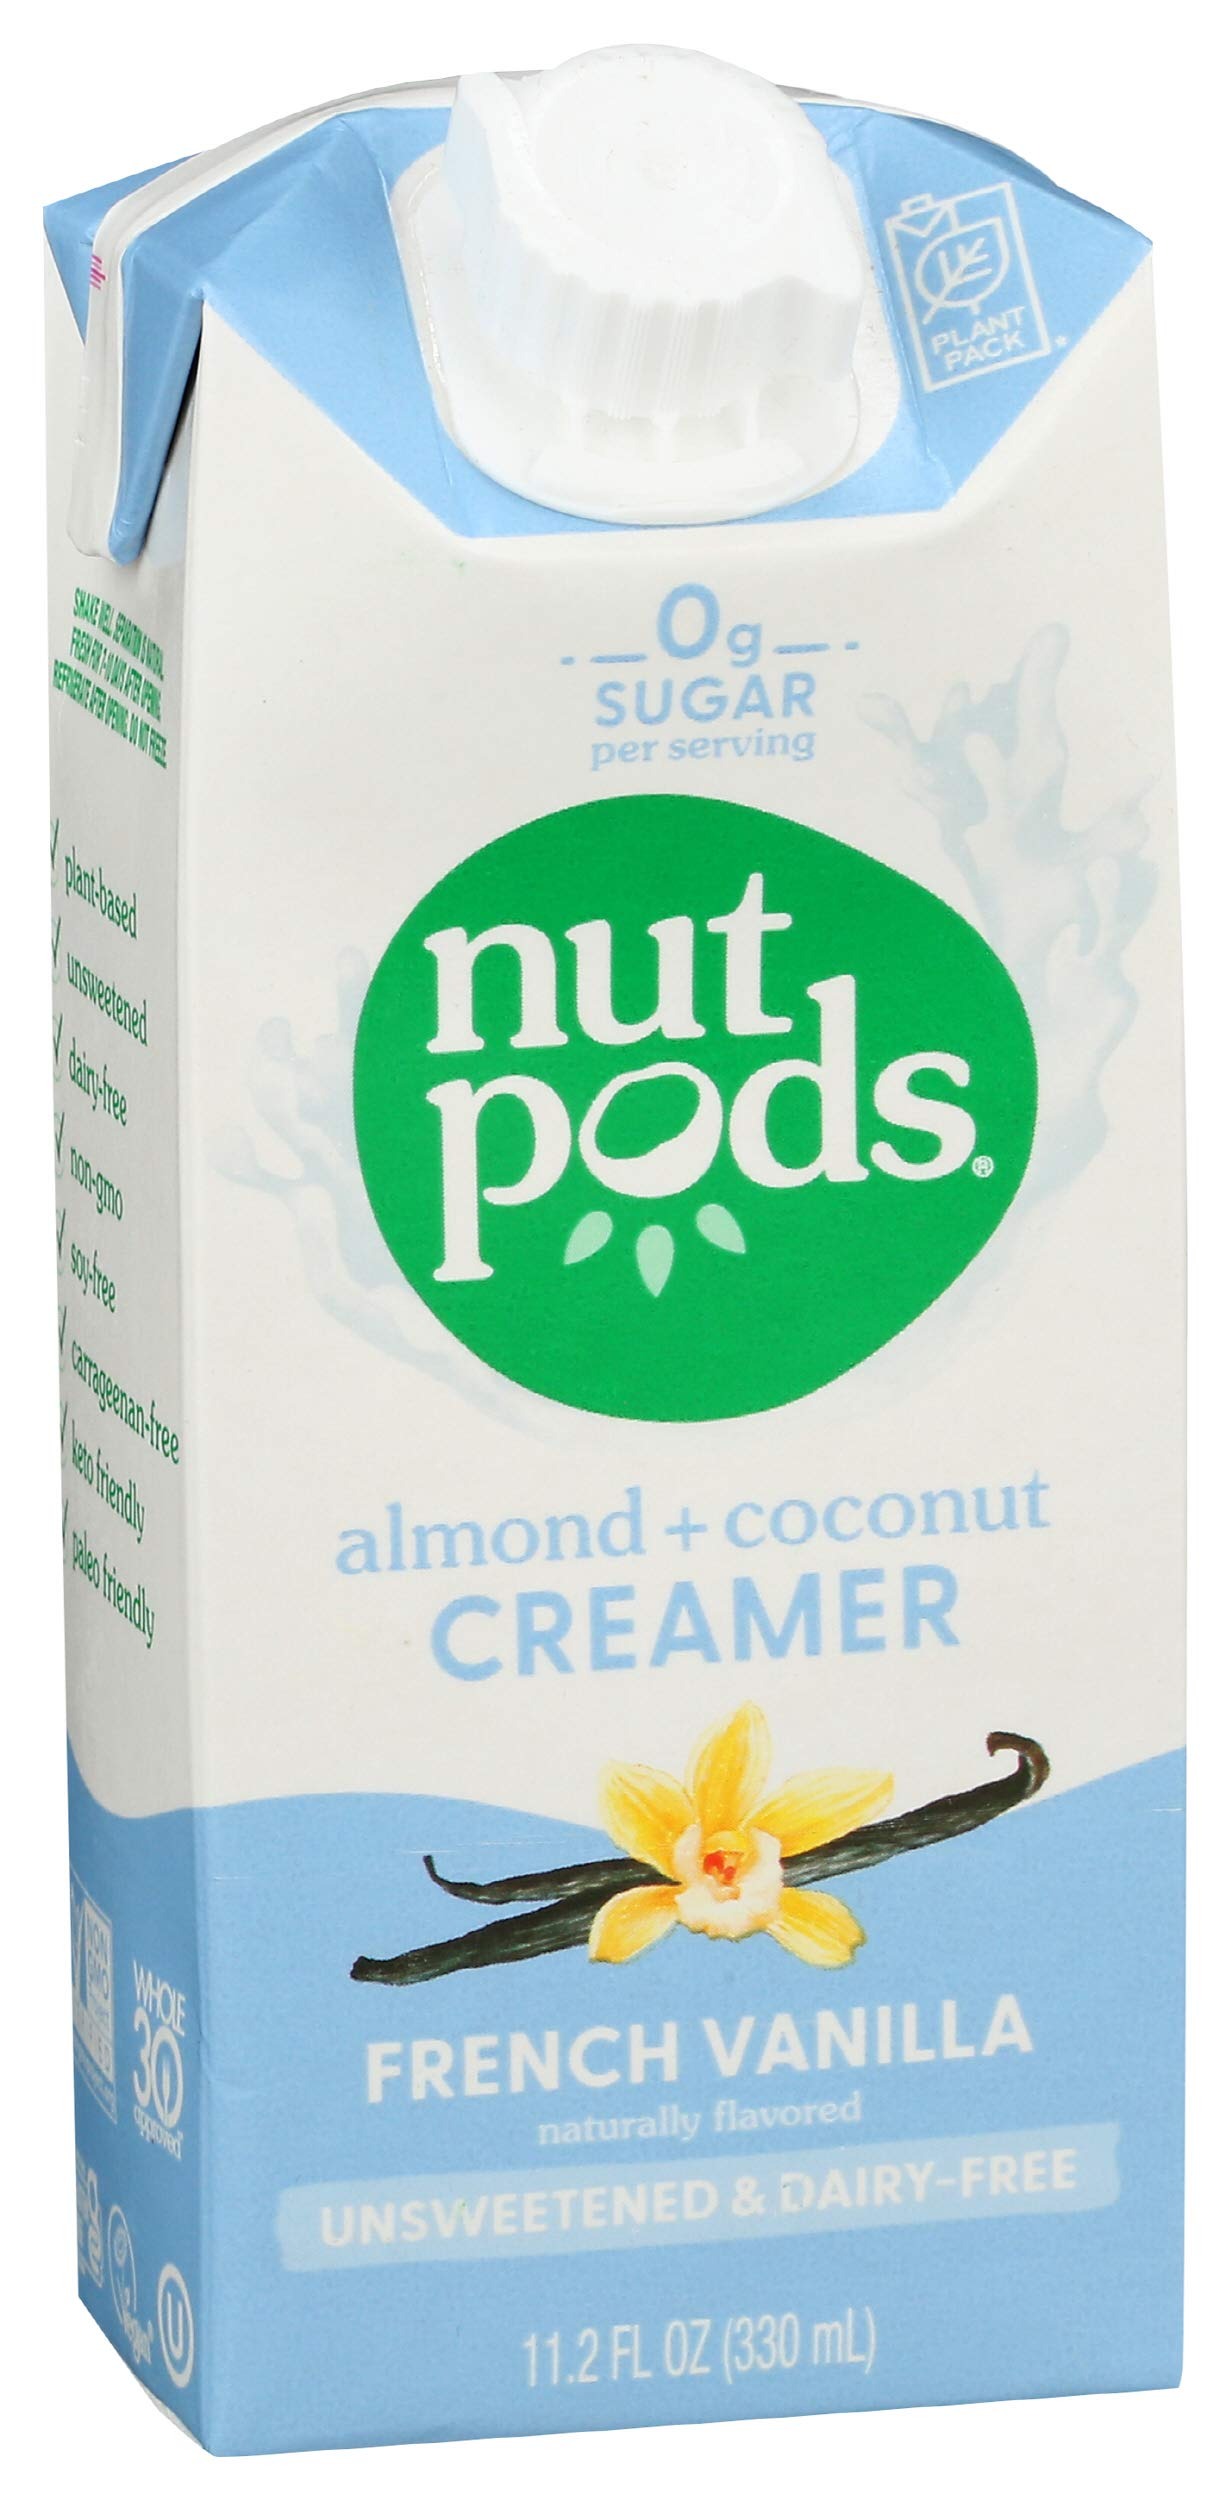
Item Name: Nutpods, French Vanilla Creamer Dairy Free, 11.2 Fl Oz
Bullet Point 1: The package length of the product is 4.6 centimeters
Bullet Point 2: The package width of the product is 6.4 centimeters
Bullet Point 3: The package height of the product is 15.2 centimeters
Bullet Point 4: Country of origin is United States
Value: 11.2
Unit: Fl Oz

Price: 5.55